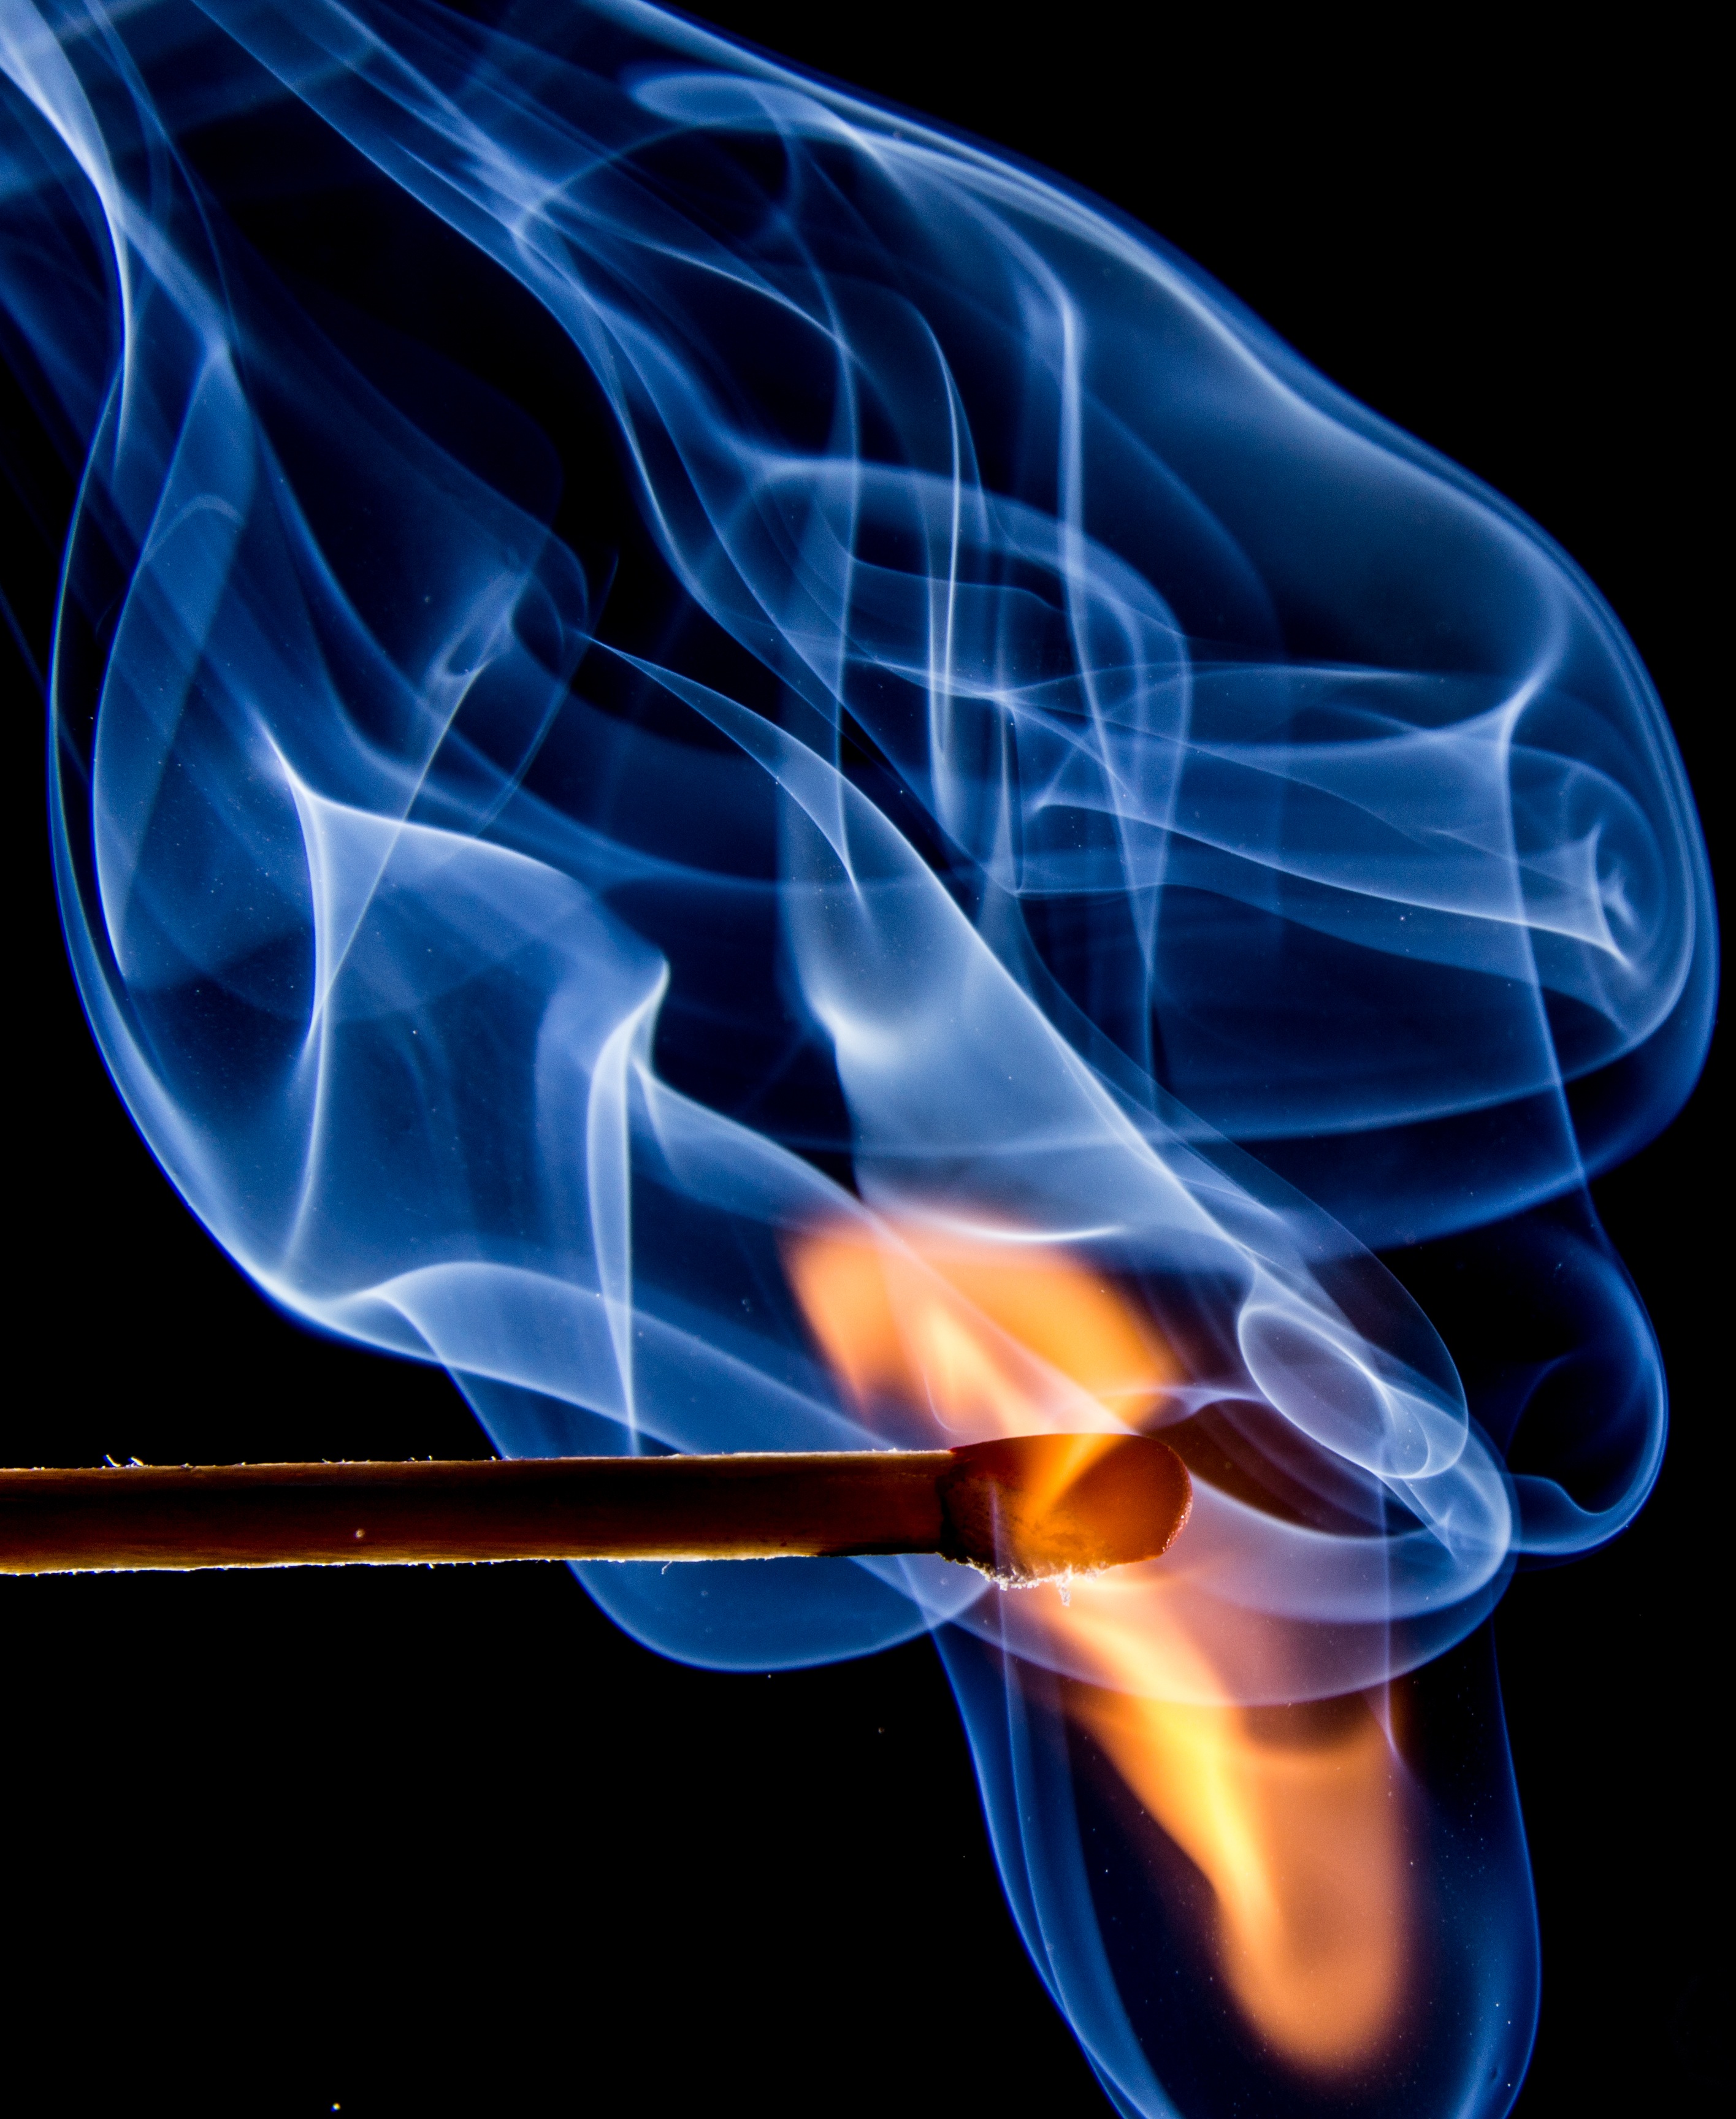
wing, smoke, line, flame, fire, blue, arm, close, burn, human body, font, illustration, hot, match, organ, matches, sulfur, ignition, burns, match head